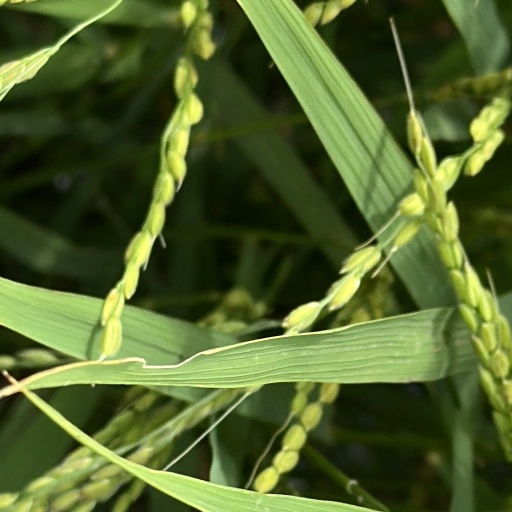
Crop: rice